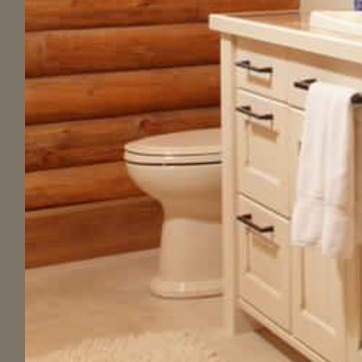
Material: ceramic